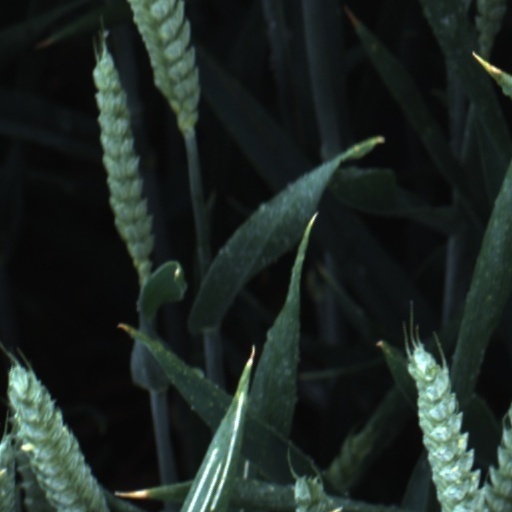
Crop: wheat